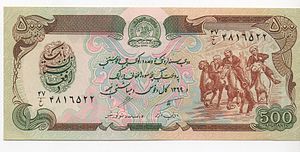
Afghani
500-afghaniseddel
Afghani er Afghanistans officielle valuta. Den underdeles nominelt i 100 pul, selvom der i øjeblikket ikke er nogle pul-mønter i cirkulation.